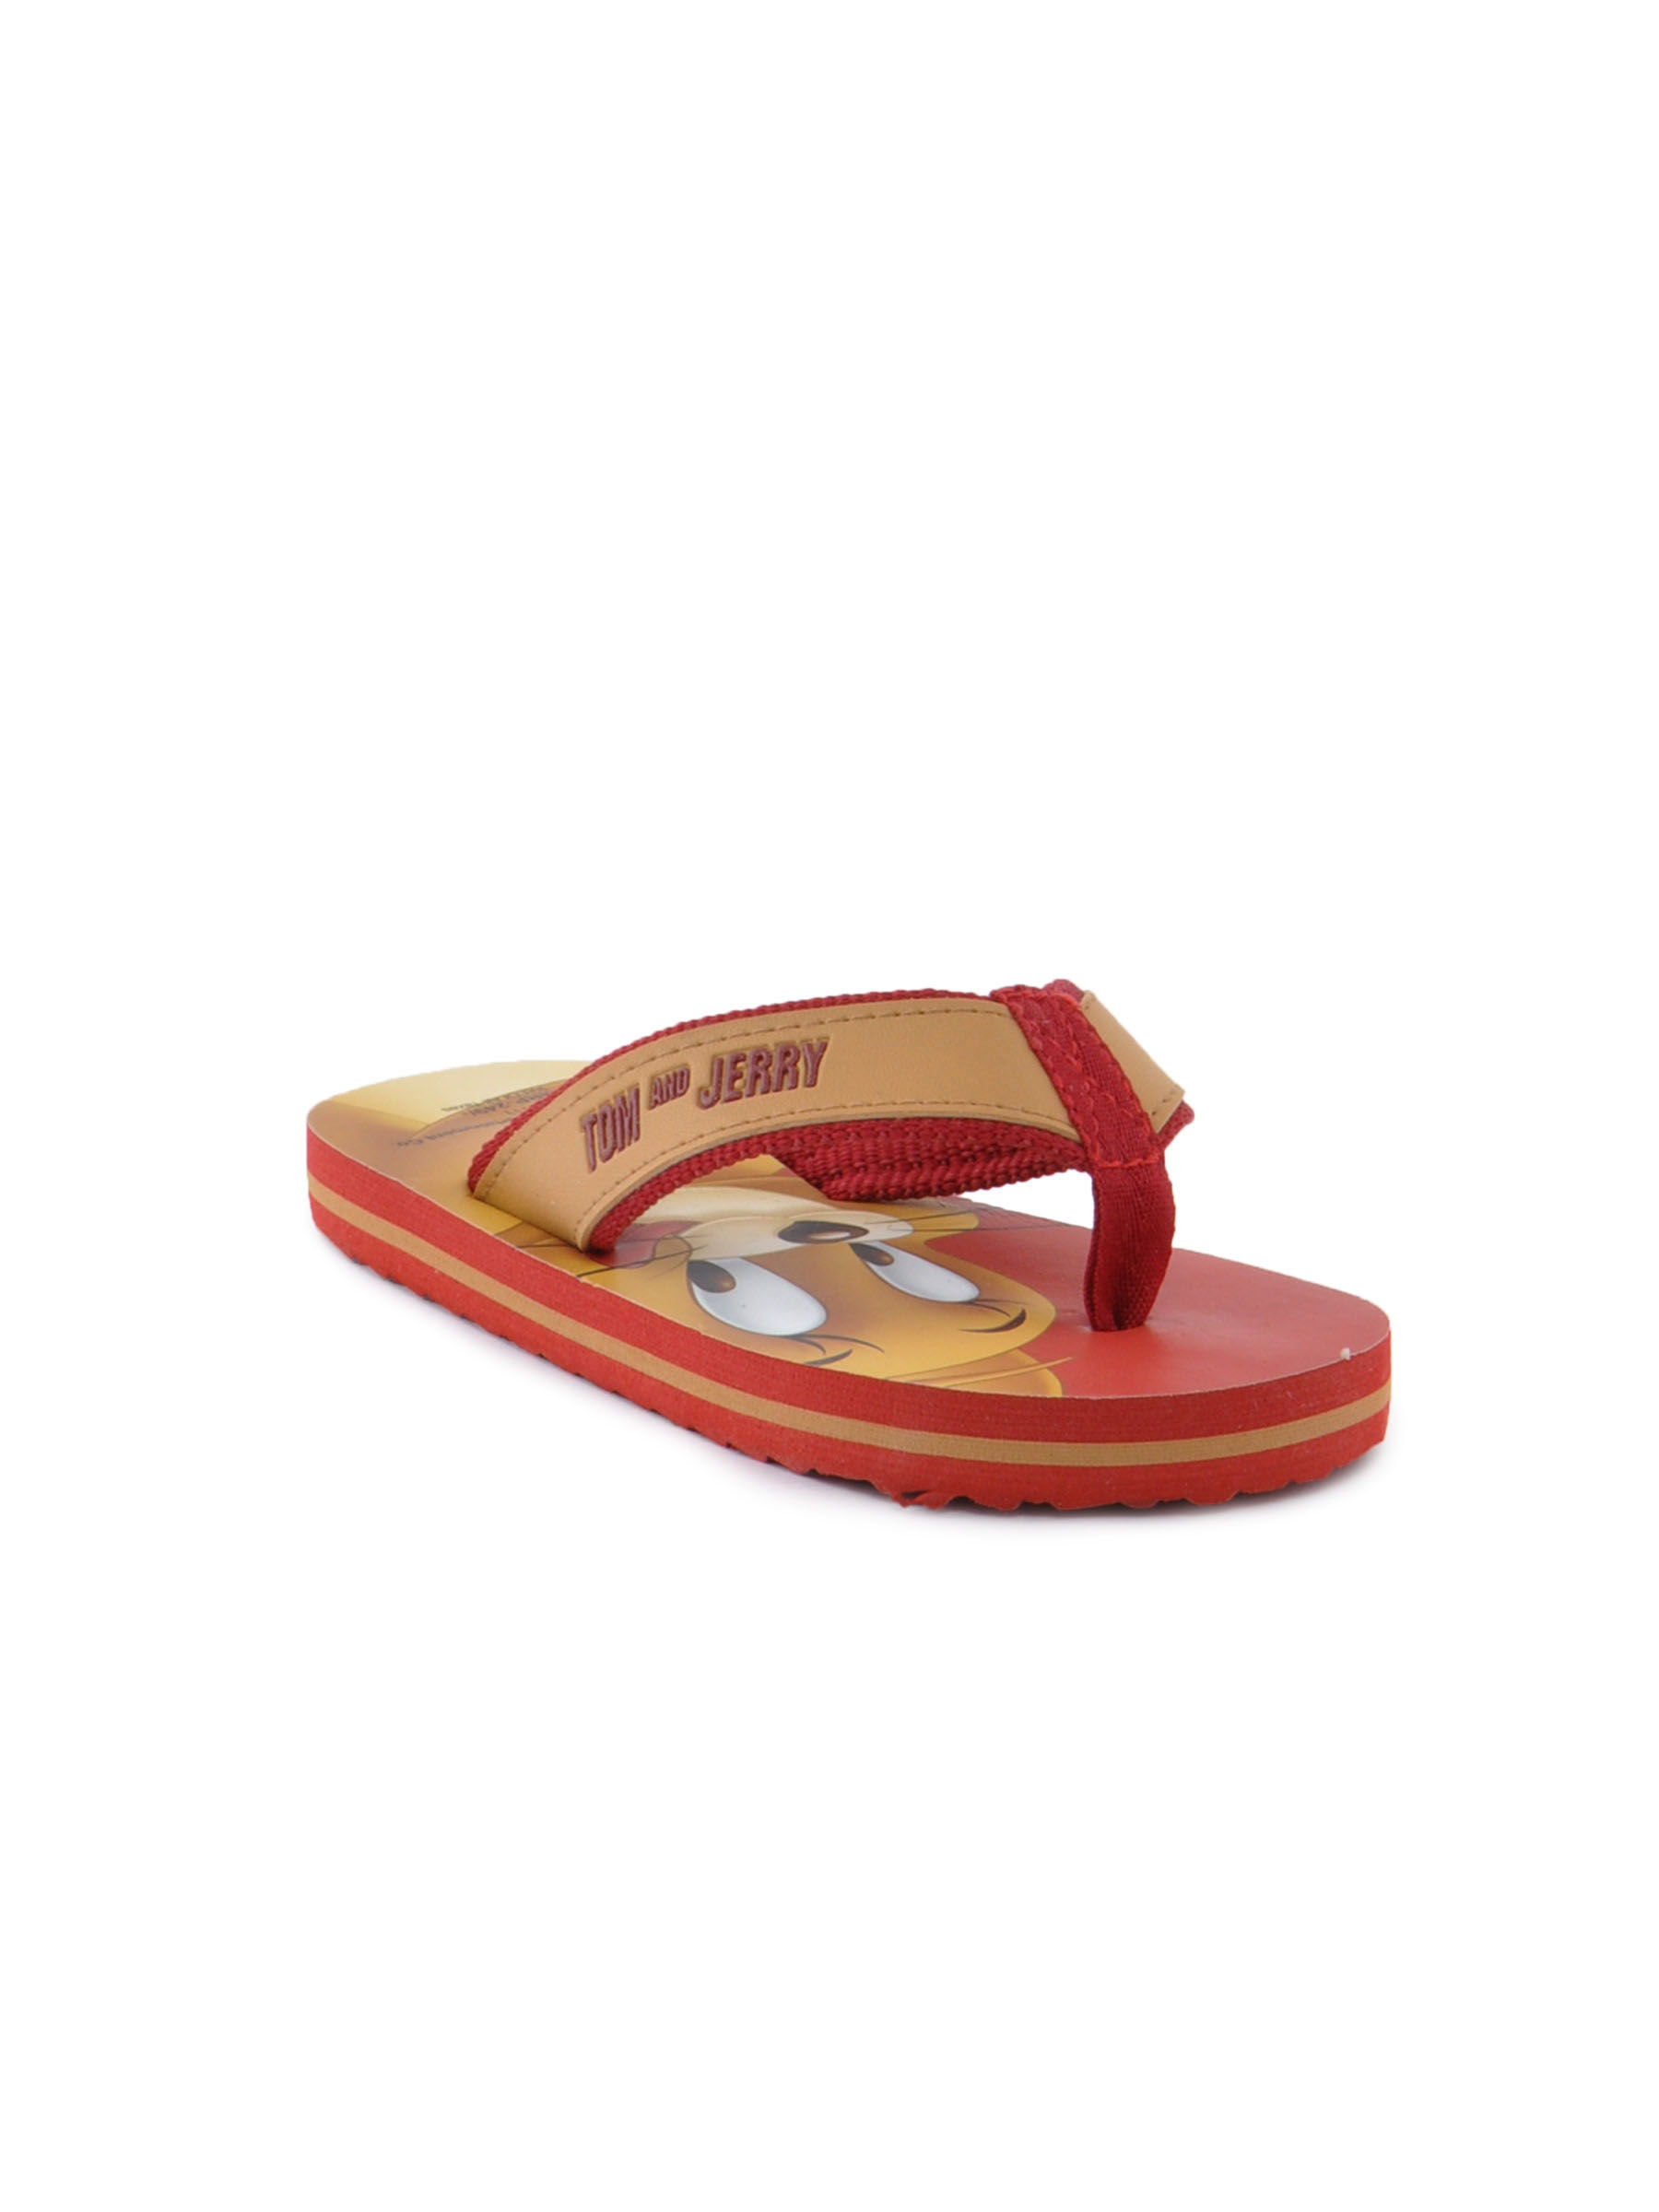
Warner Bros Kids Unisex TJ Cheese Flops Red Slipper
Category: Footwear / Flip Flops / Flip Flops
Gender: Unisex
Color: Red
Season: Fall 2011
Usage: Casual